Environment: real
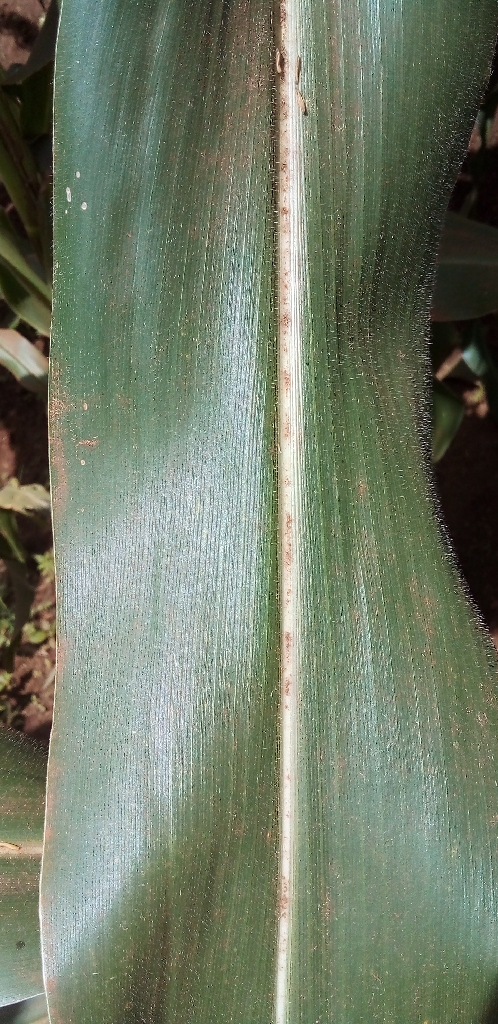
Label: healthy